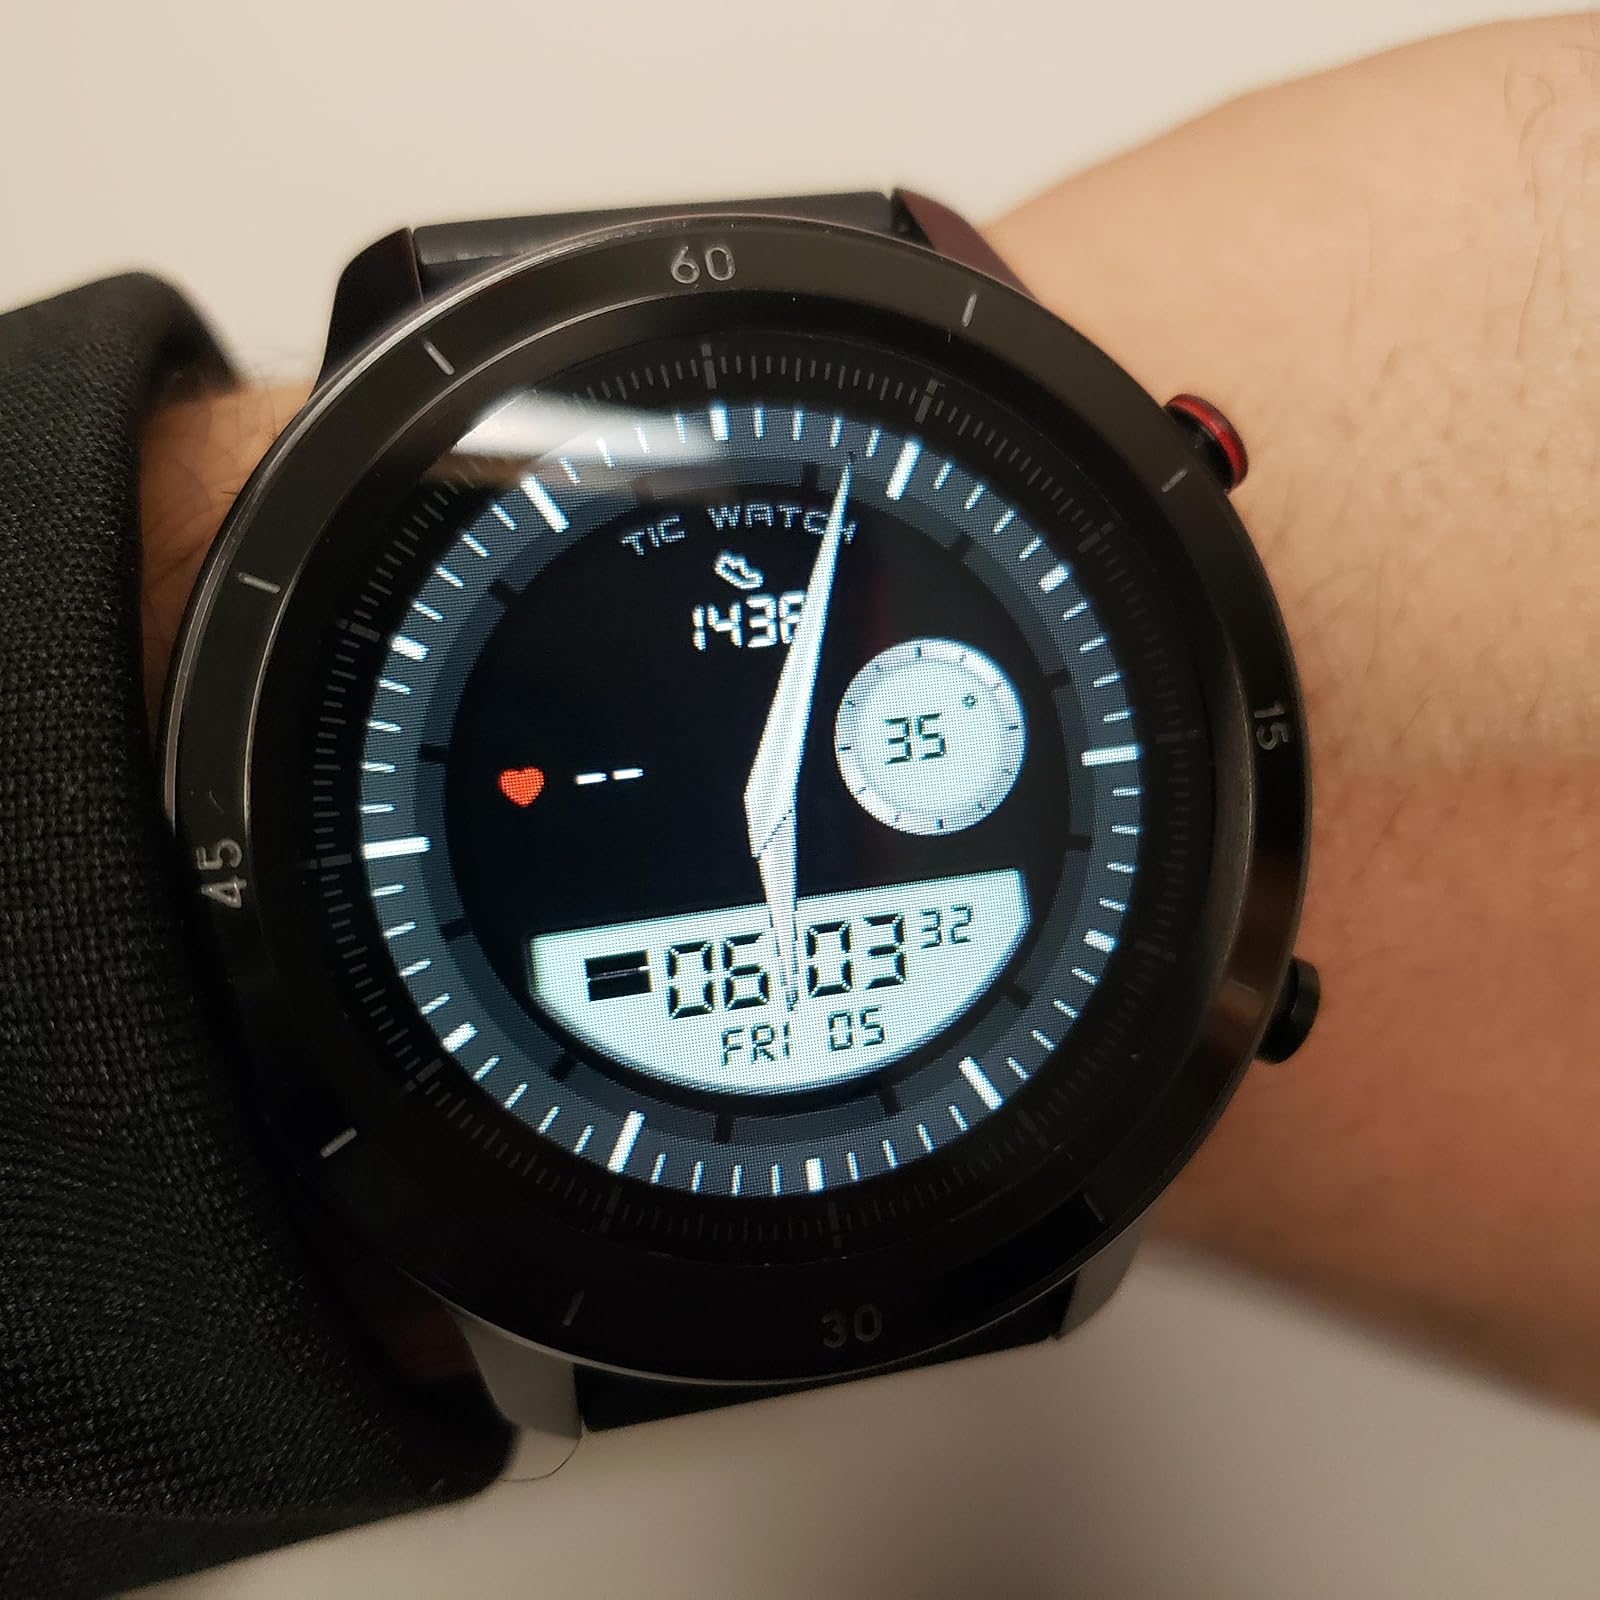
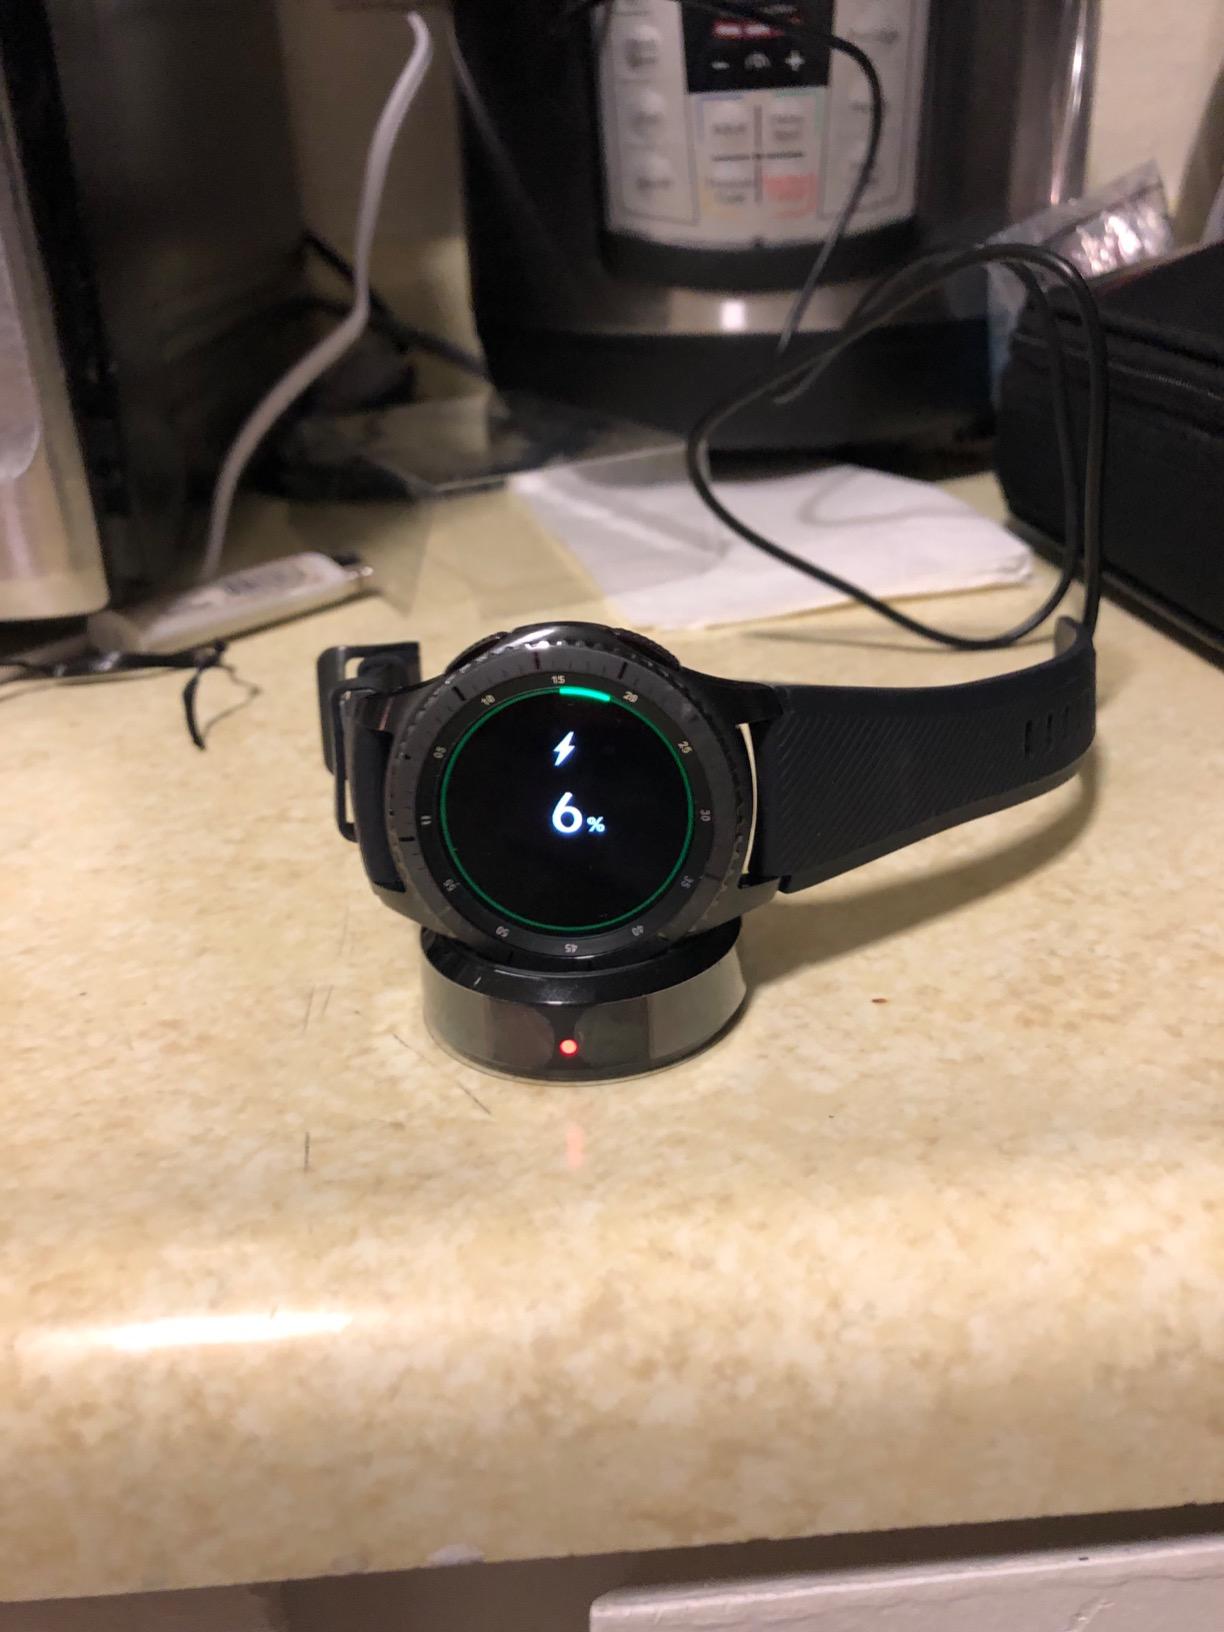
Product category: smartwatch
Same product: no